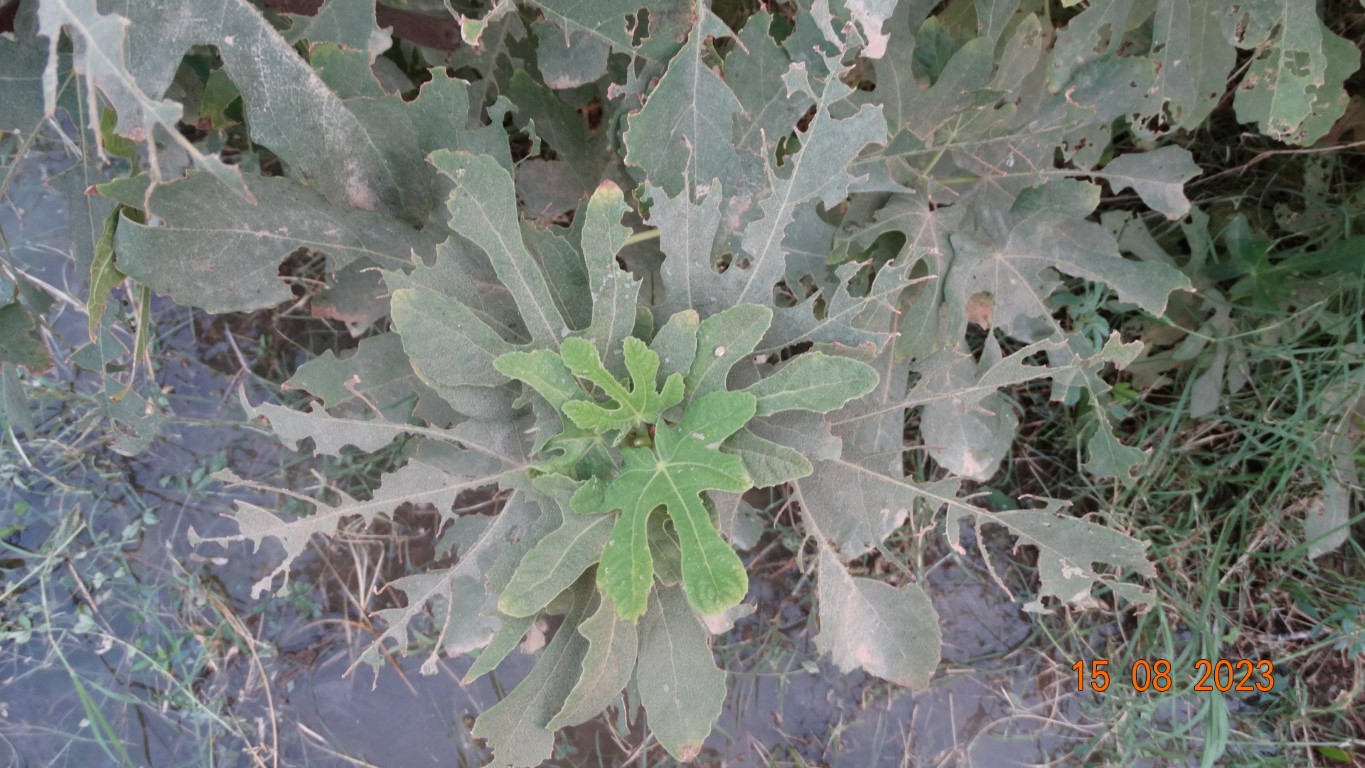
Label: infected